60 Wall Street

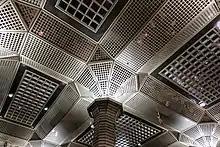
Detail of atrium ceiling

For some time after the attacks, Deutsche Bank contemplated leasing 60 Wall Street to other companies before committing to use the space as its headquarters in December 2002. The announcement came in part after the bank received a $34.5 million government grant to stay in Lower Manhattan. Deutsche Bank was the sole tenant for several years when, in October 2006, it placed the building for sale. The bank planned to lease the entire building for 15 more years under a sale-and-leaseback agreement. By the end of 2006, the bank had reportedly found a buyer who was willing to pay $1.2 billion. The buyer, Paramount Group, finalized its purchase in May 2007 for over $1.2 billion. The sale represented a valuation of , then a record rate for Manhattan office space.